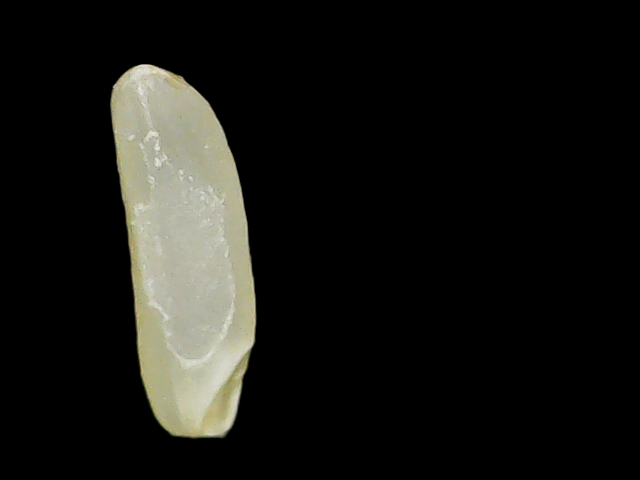
Rice variety: Binadhan25